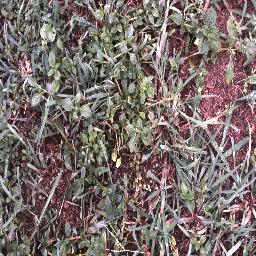
Label: negative